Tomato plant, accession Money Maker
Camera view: vertical (180 deg); turntable rotation: 90 degrees
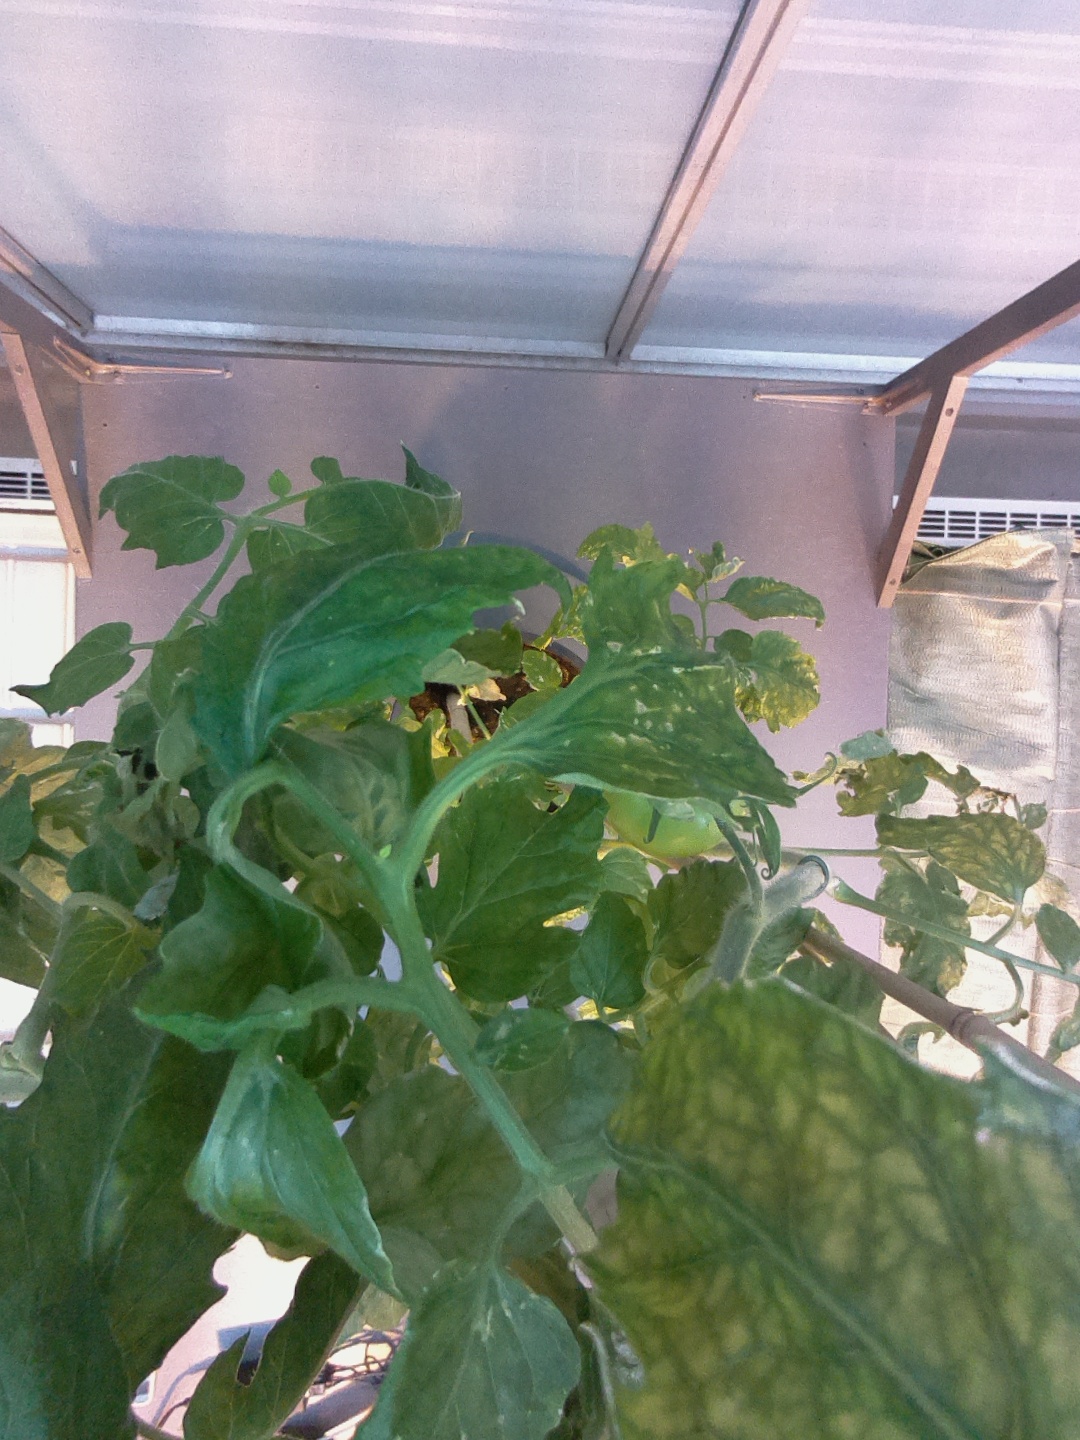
BBCH growth stage 74: 40%-50% of final fruit size